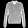
Label: Coat